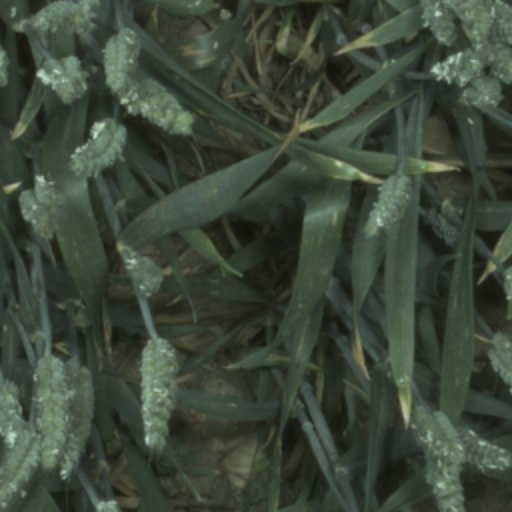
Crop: wheat